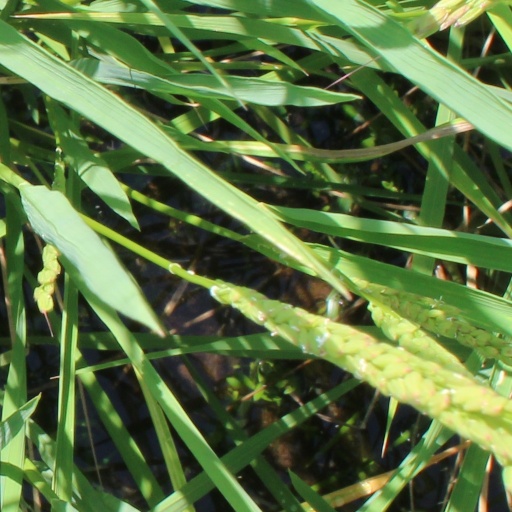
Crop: rice